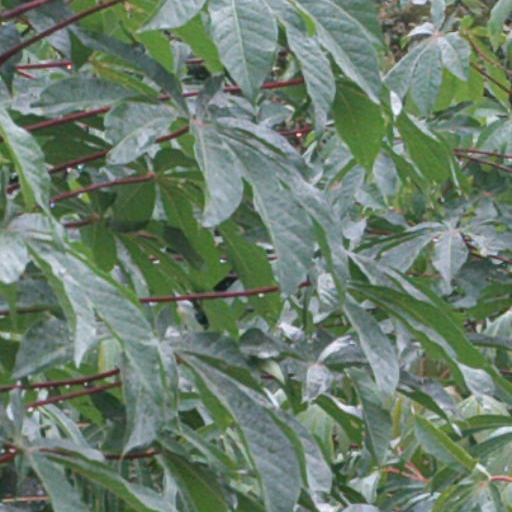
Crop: cassava